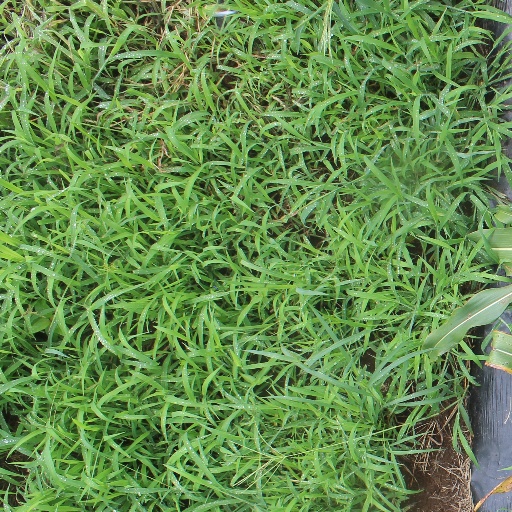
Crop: sorghum